Battle of Kharkiv (2022)

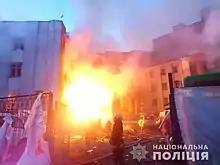
Palace of culture of railroad workers after Russian rocket strike on 18 August

By 1 April, the Institute for the Study of War assessed that Russian command had abandoned its operations to encircle and capture Kharkiv, now seeking to fix in place Ukrainian mechanized units to prevent them from reinforcing the Donbas or launching counterattacks elsewhere.